Chaqui'an Massacre Site

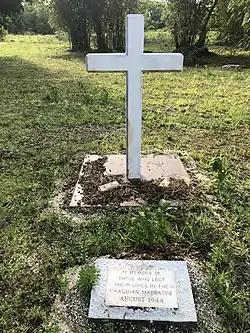
Chaqui'an Massacre Site Memorial as seen on June 22, 2020.

Chaqui'an Massacre Site, at Chalan Emsley in Yigo on Guam, was the site of a massacre in 1944 by Japanese soldiers of 45 native Chamorro men. The men were from 15 to 76 years old, and were dressed in civilian clothes. They were tied and were beheaded. The site, a area, was listed on the National Register of Historic Places in 2016.